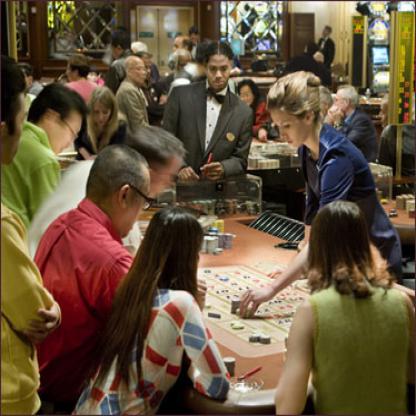
Scene: Indoor